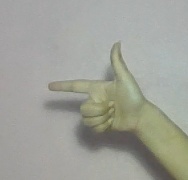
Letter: yaa